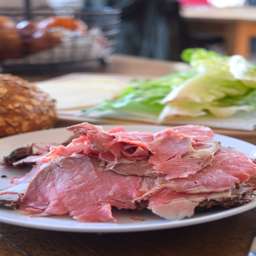
sometimes you need a little gluten .